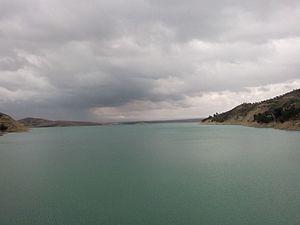
Cette page propose une liste de lacs au Maroc.